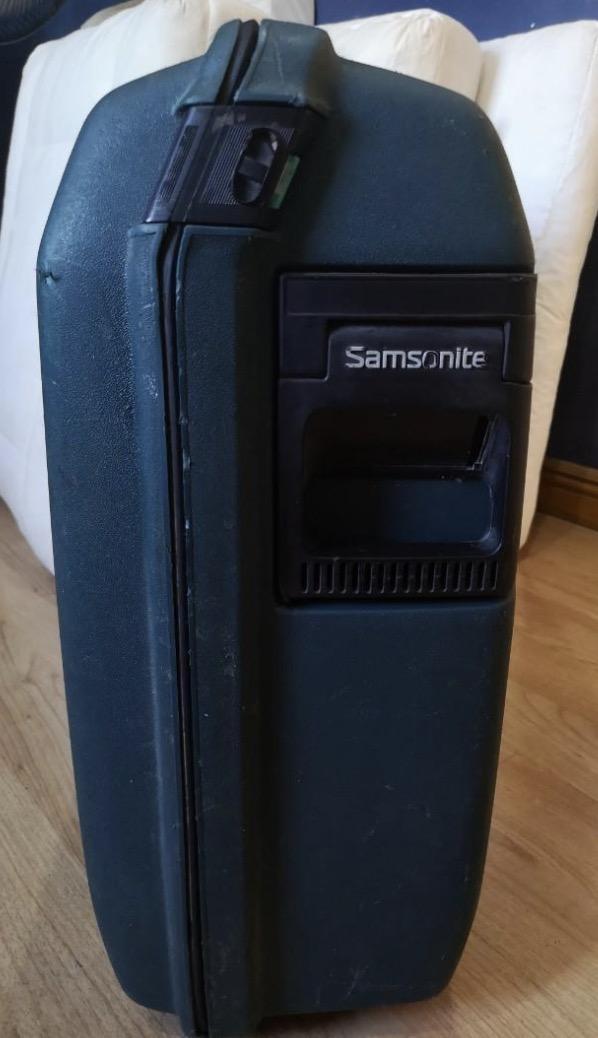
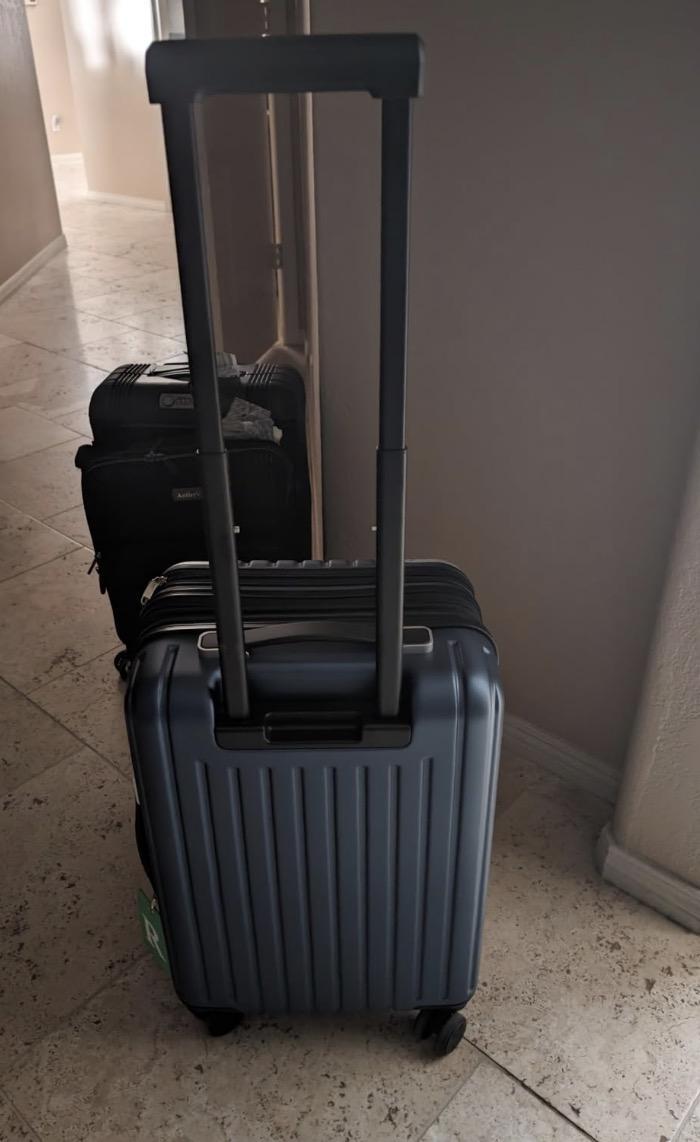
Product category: items_tea
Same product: no